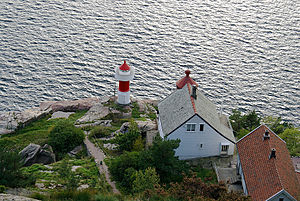
Odderøya fyr
Odderøya fyr er et havnefyr ved indsejlingen til Vestre havn i Kristiansand havn. Fyret blev oprettet i 1832.